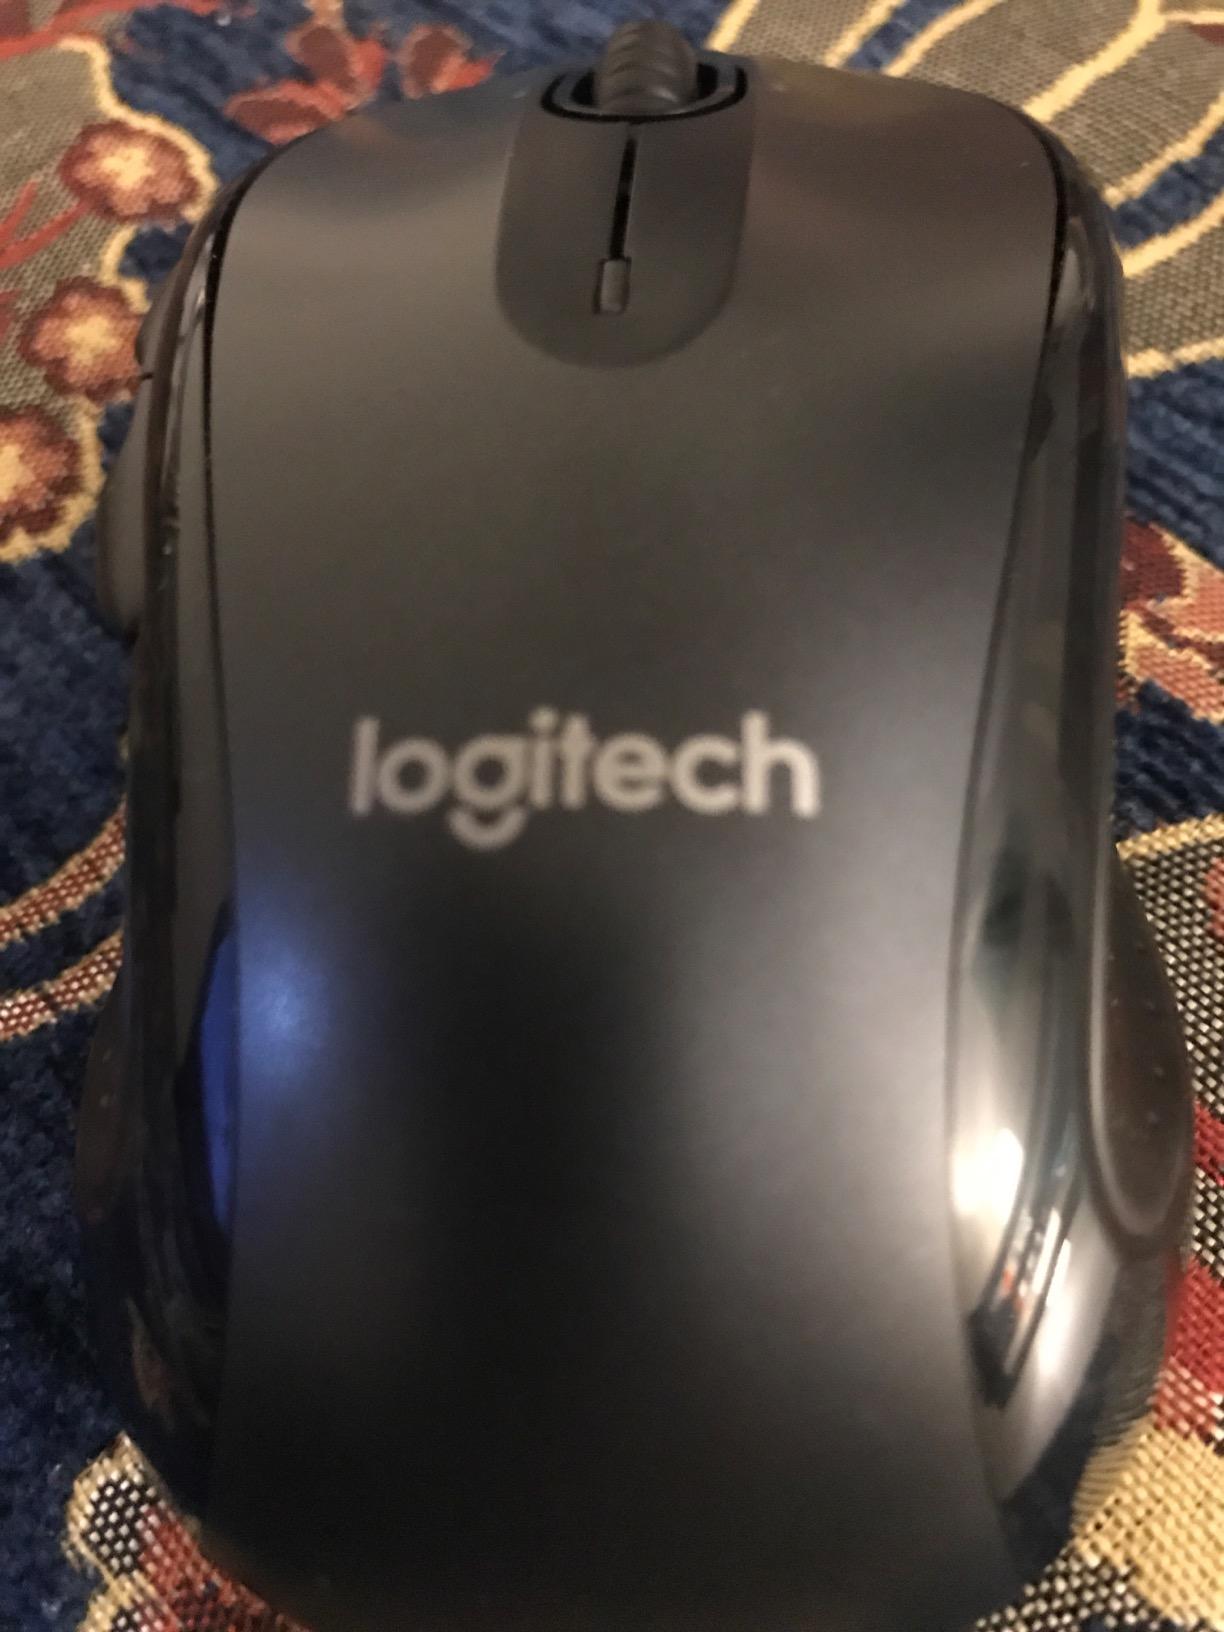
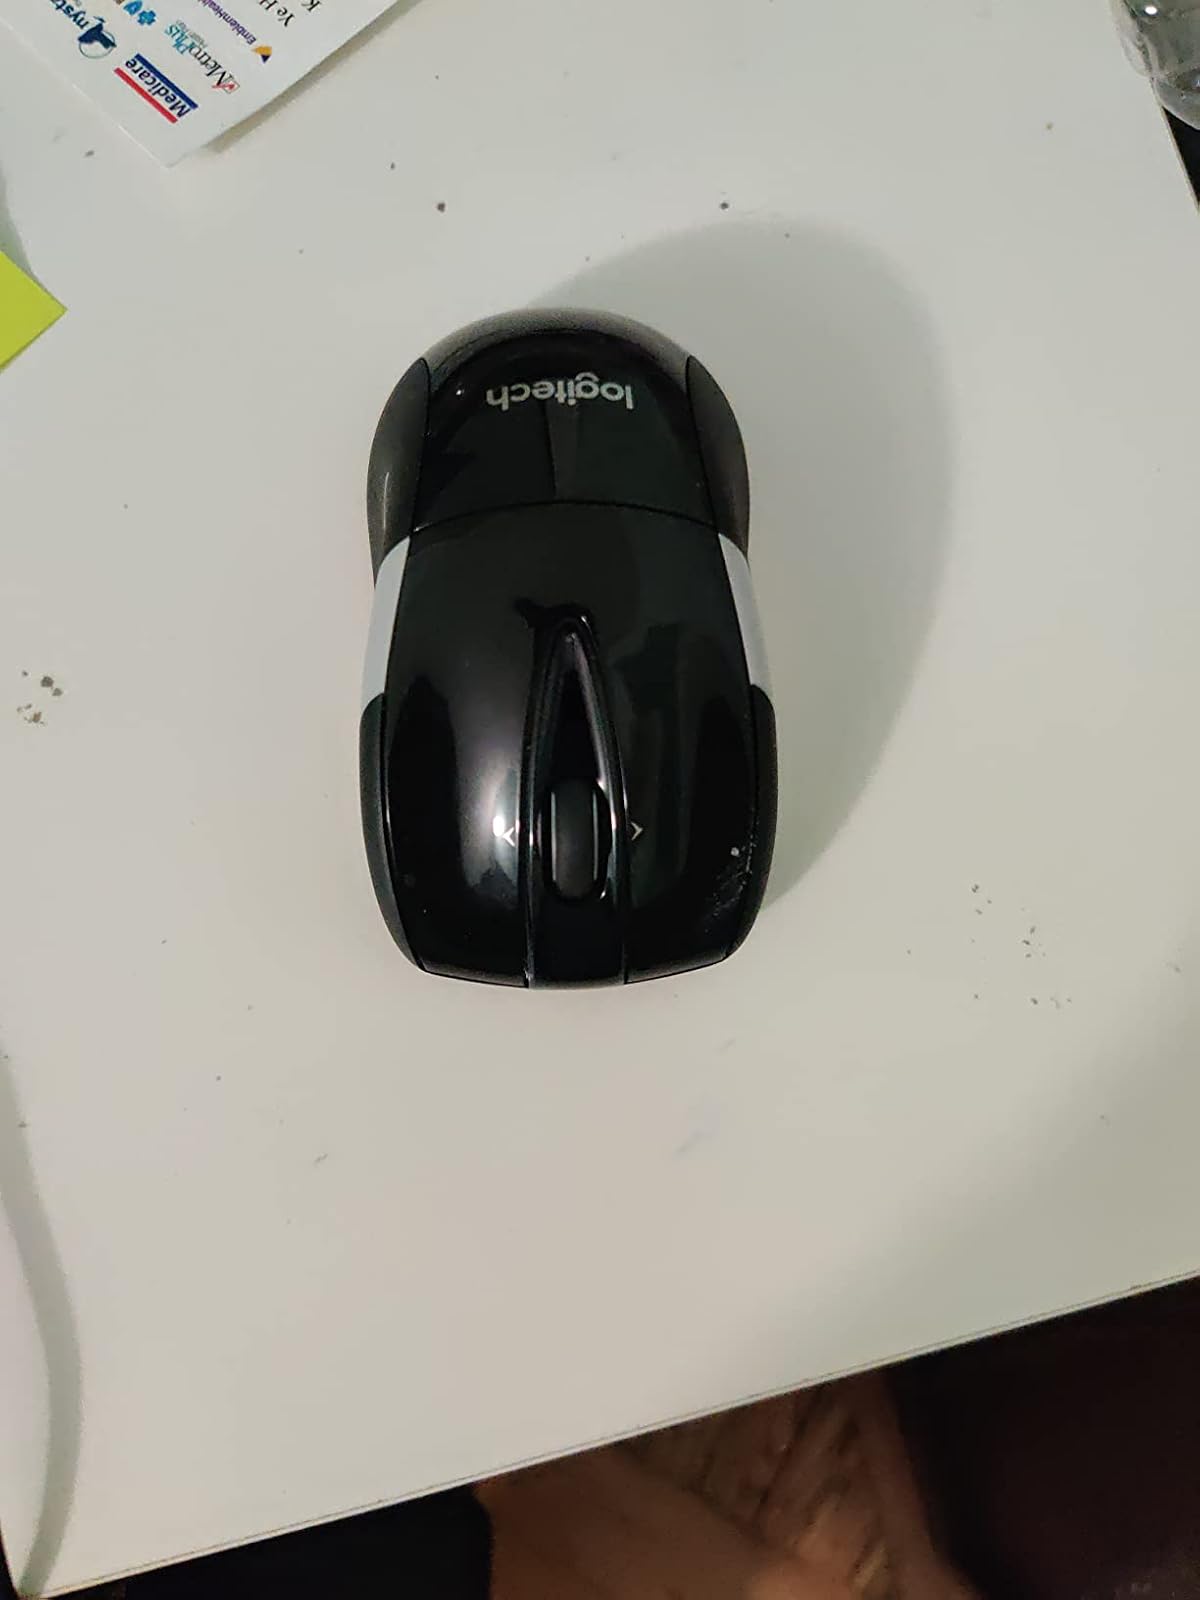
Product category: mouse
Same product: no